Mid-Wales Railway

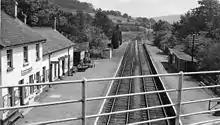
The low-level railway station at Builth Road in 1962

The Mid-Wales Railway (MWR) had no intention of terminating at Newbridge, and the company tried again to get access to Llandovery. In Parliament in the 1860 session it lost out against the Central Wales Extension Railway, and had to make do with powers to join the Hereford, Hay and Brecon Railway at Glasbury, making a junction at a place later known as Three Cocks, and continuing to Talyllyn to join the Brecon and Merthyr Railway there. This had been merely a proposed branch so far as the Mid-Wales was concerned, but having lost Llandovery a second time, the now treated this as its main line. This was authorised by an act of Parliament, the (23 & 24 Vict. c. cxxxiii), on 3 July 1860. The connection to the Brecon and Merthyr Railway would give access not only to Brecon, but also to the mineral areas of Dowlais and Merthyr Tydfil over that line.